James Mason

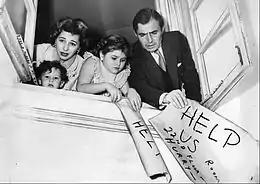
Mason and his family in 1957 in the television programme "Panic!". From left: son Morgan, Mason's wife Pamela, daughter Portland and Mason.

Mason supported Charles Bronson in "Cold Sweat" (1970) and Lee Van Cleef in "Bad Man's River" (1971). He was a support in "Kill! Kill! Kill! Kill!" (1971) and top billed in "Child's Play" (1972) for Lumet, replacing Marlon Brando. He was one of many stars in "The Last of Sheila" (1973) and played the evil Doctor Polidori in "" (1973). He had support roles in "The MacKintosh Man" (1973), "11 Harrowhouse" (1974), "The Marseille Contract" (1974), and "Great Expectations" (1974) and was top billed in "Mandingo" (1975).